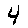
Label: 4